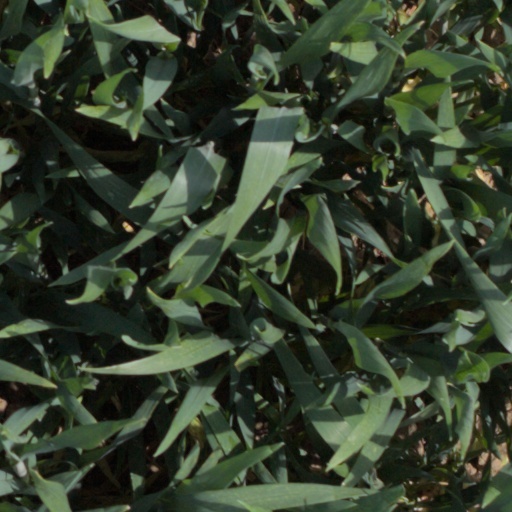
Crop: wheat